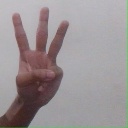
अक्षर: व